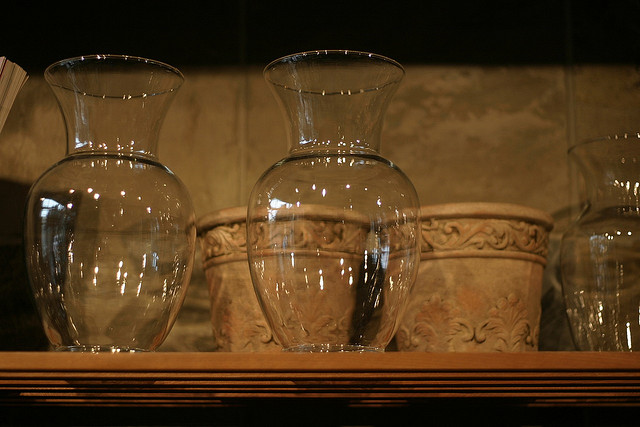
user: Given an image and a question. Answer the question in a short answer. Question: Who do these beautiful bottles do? Short Answer:
assistant: hold flower